Edward Hussey-Montagu, 1st Earl Beaulieu

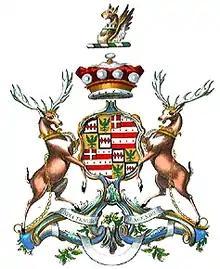
His arms as 1st Baron Beaulieu

Edward Hussey-Montagu, 1st Earl Beaulieu, KB (1721–1802), was a British politician. He was married to Isabella Montagu, Dowager Duchess of Manchester, a rich heiress.